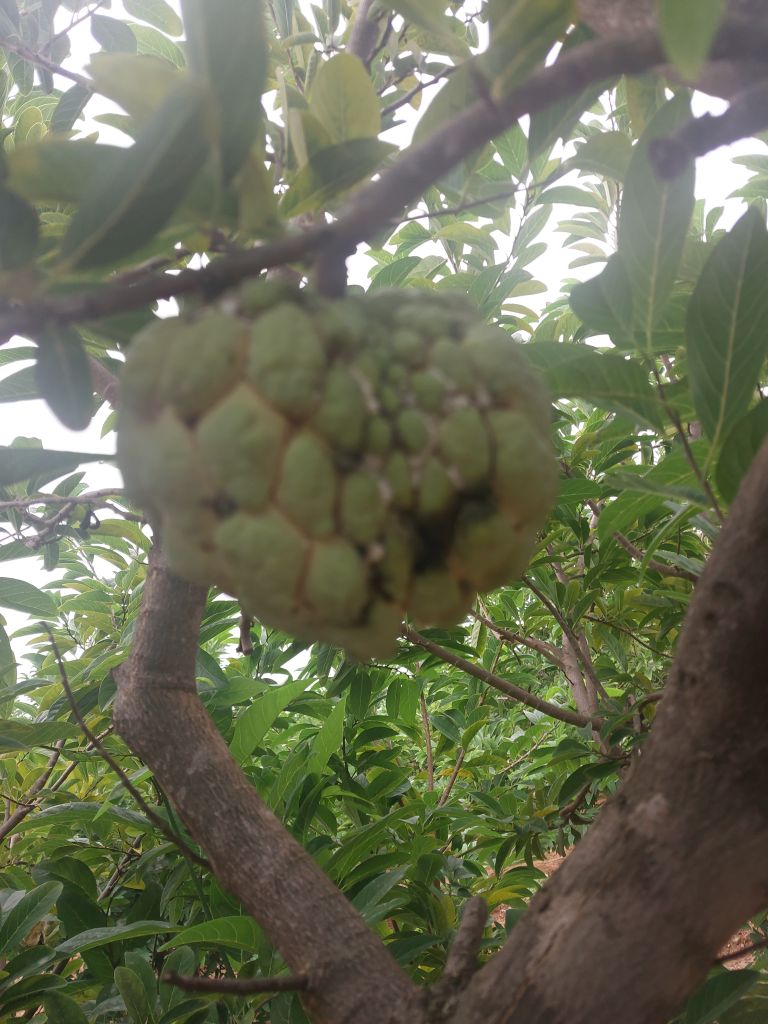
Disease label: Athracnose